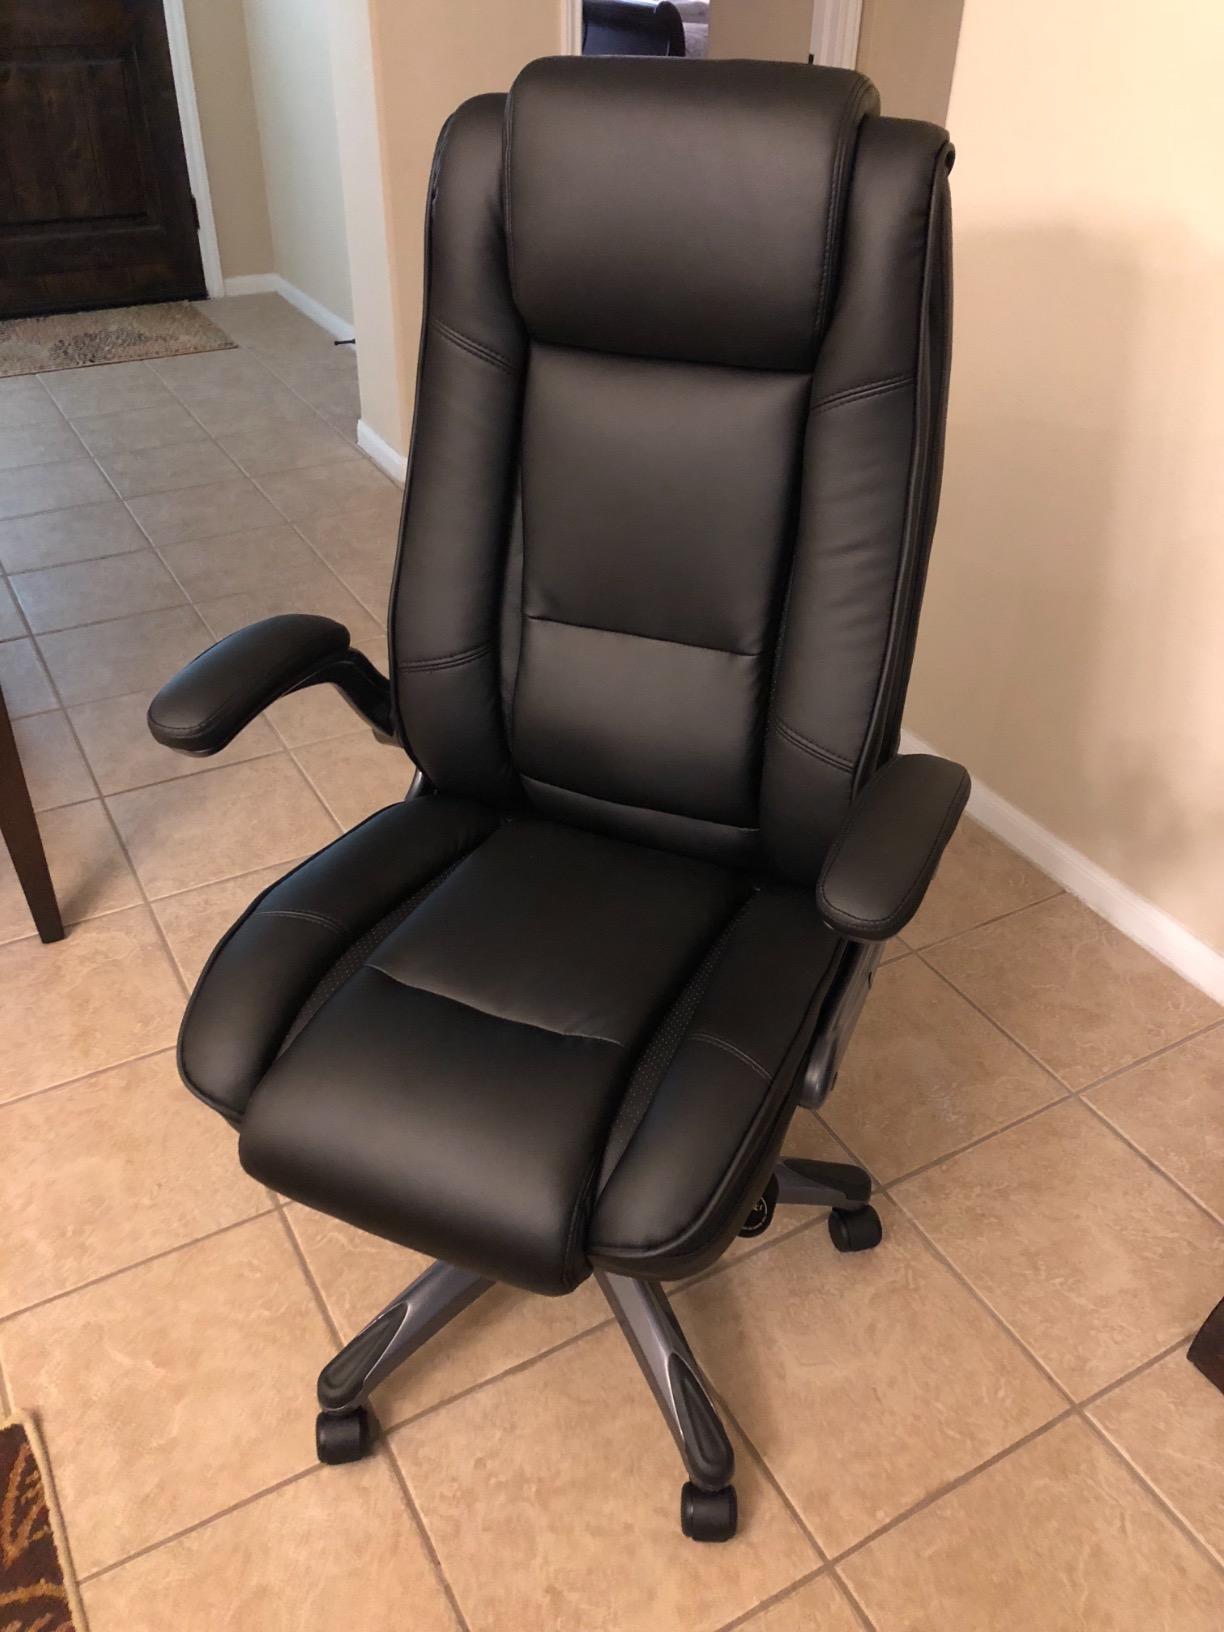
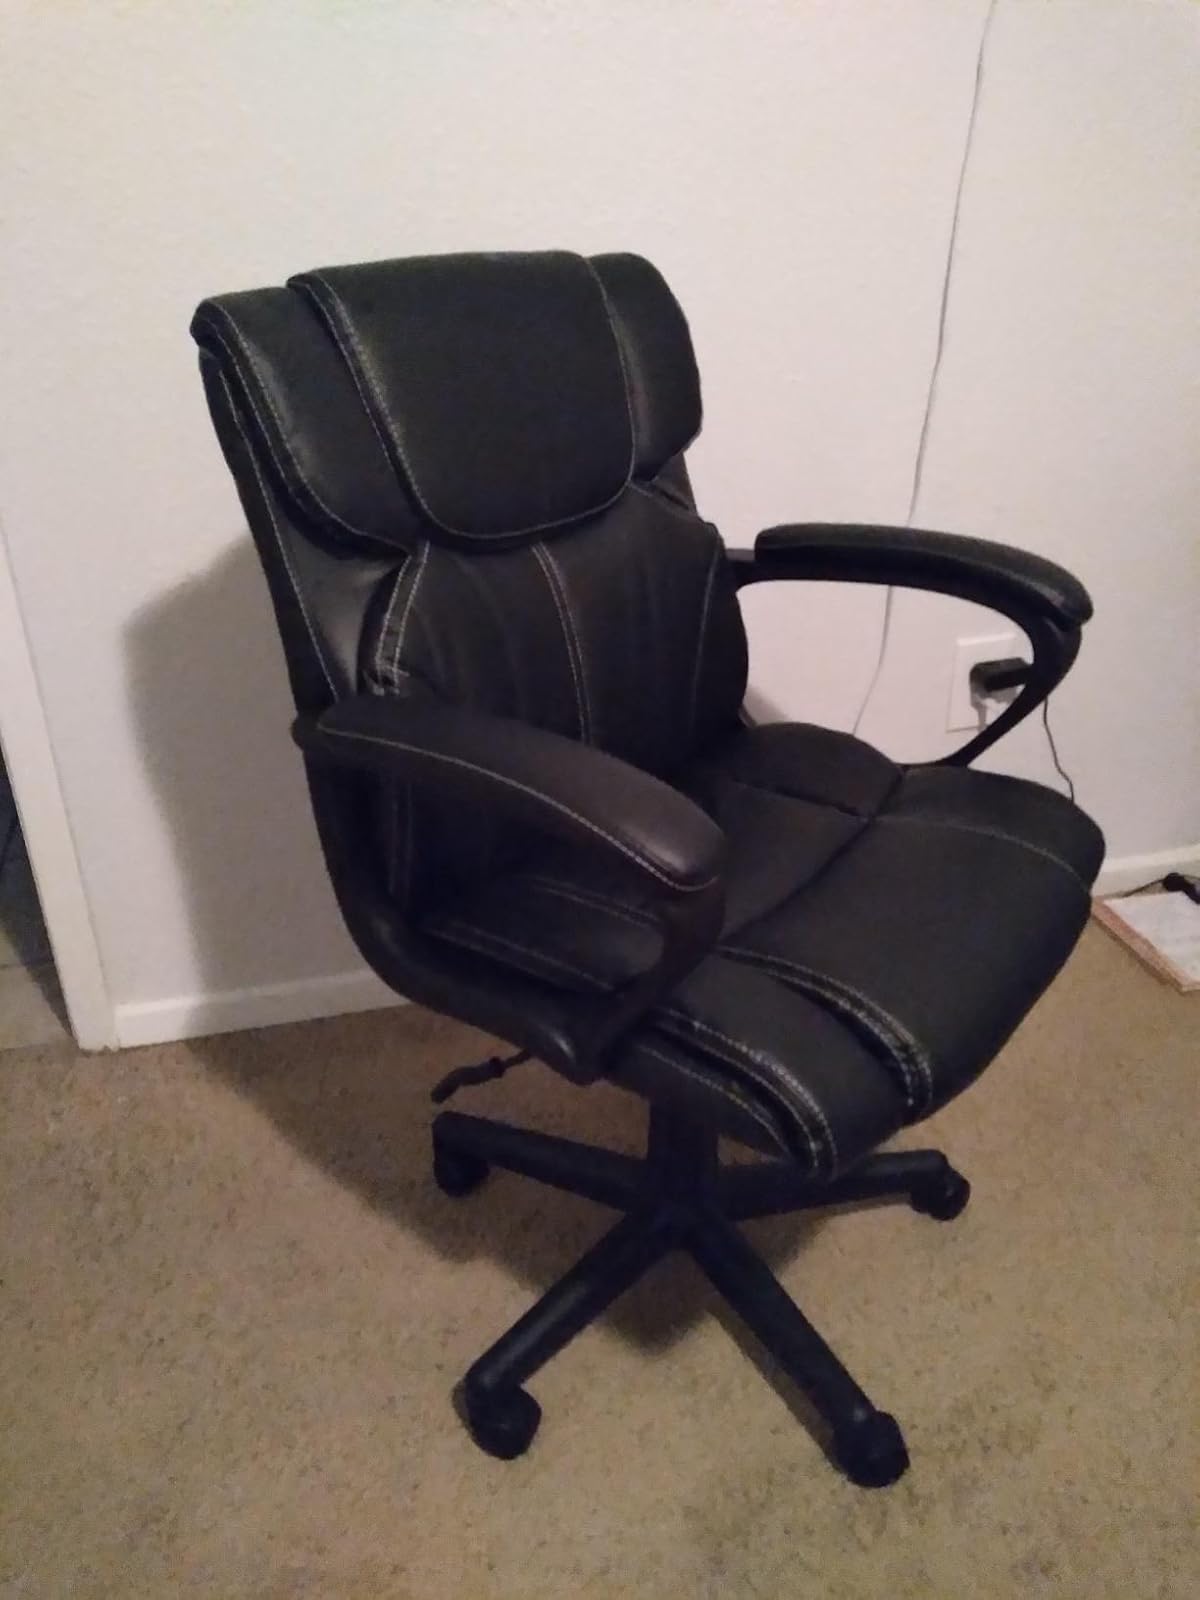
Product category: items_chair
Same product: no